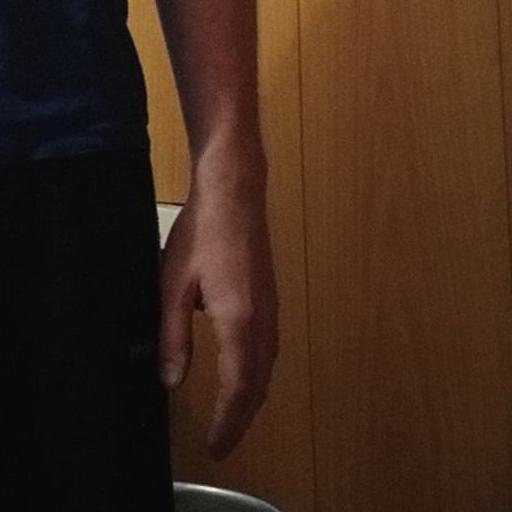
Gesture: no_gesture